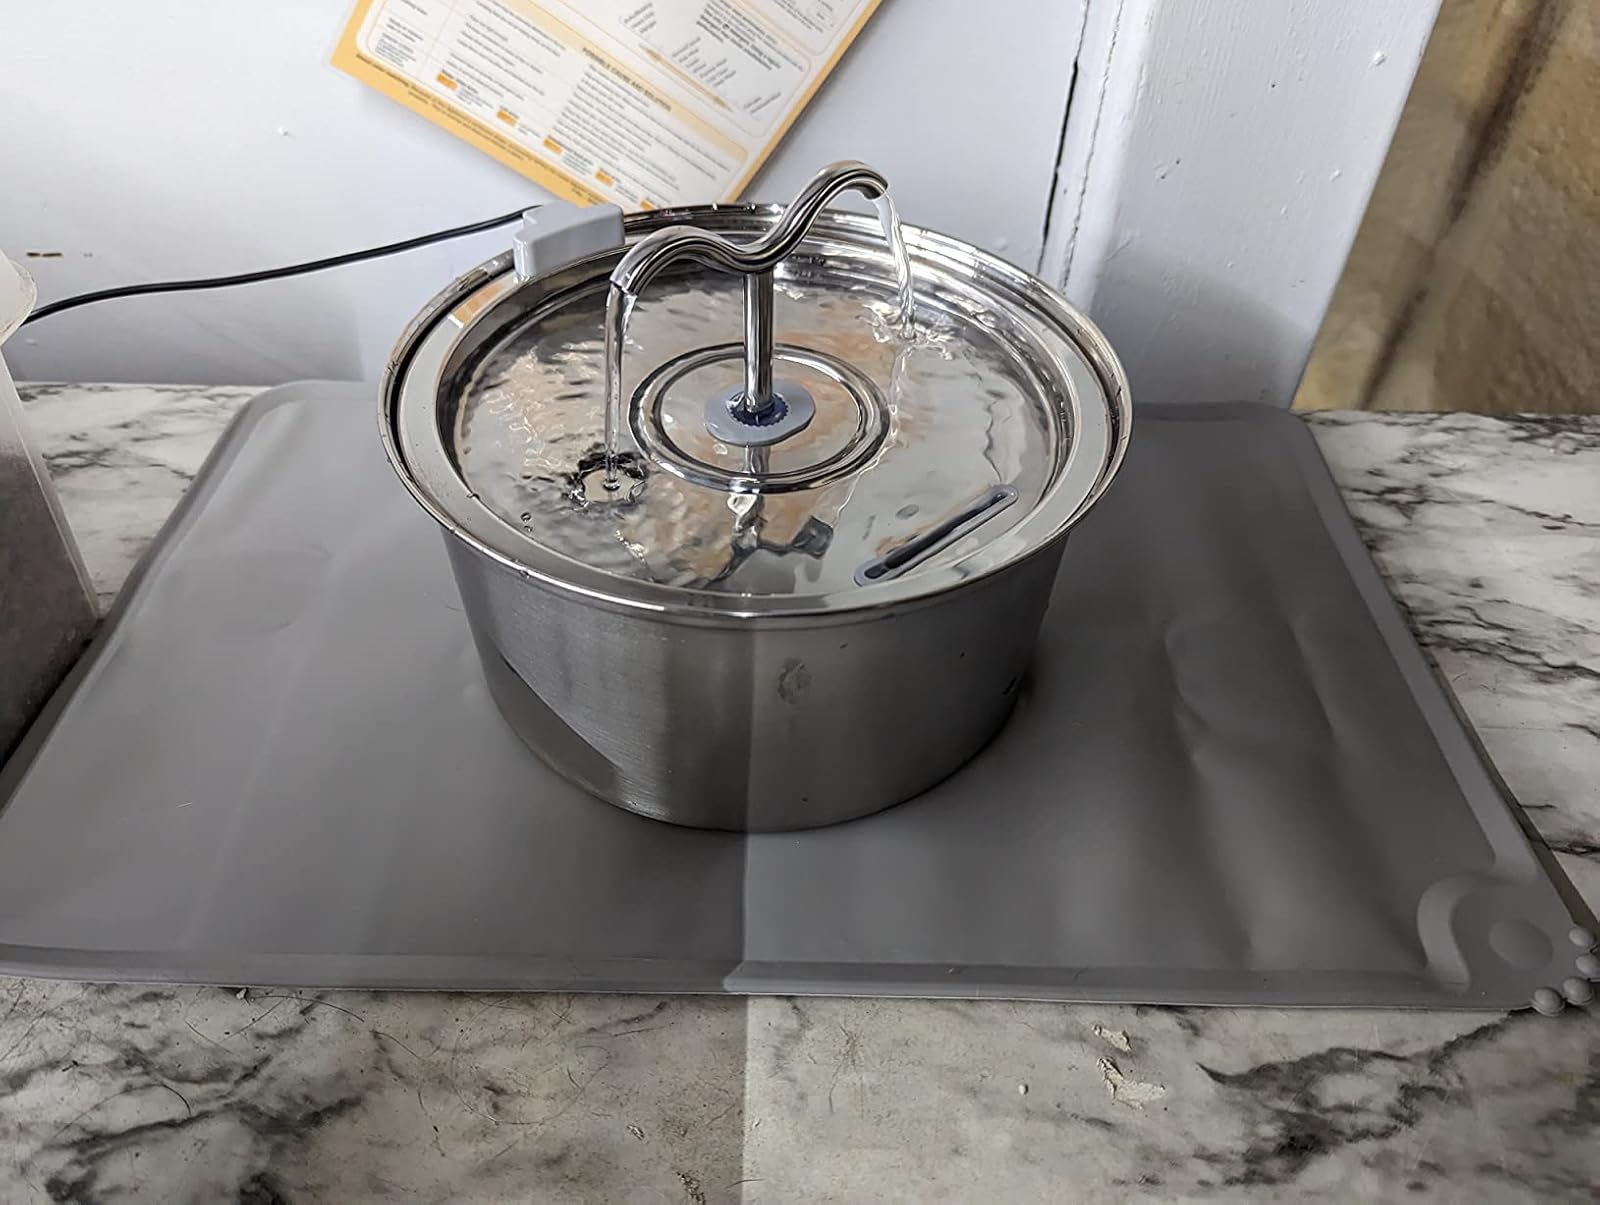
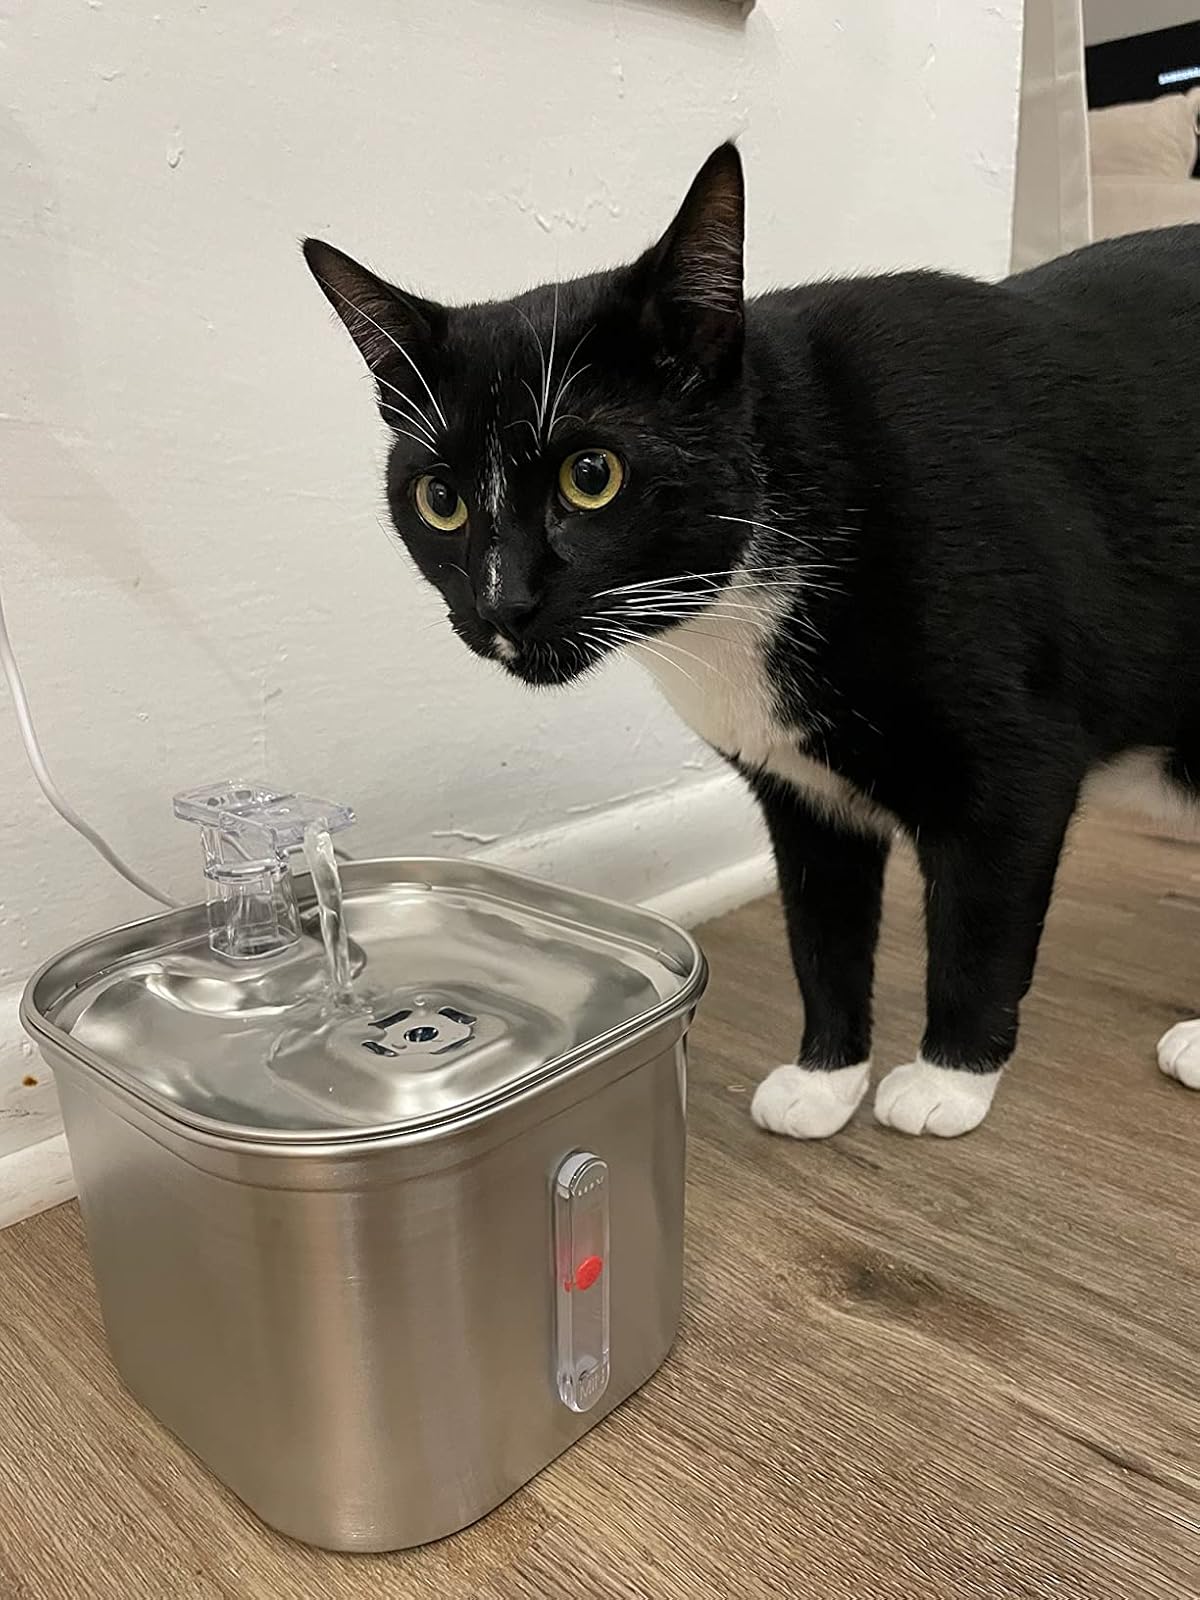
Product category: items_bowl
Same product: no